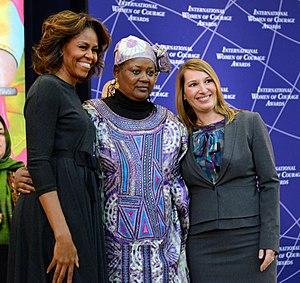
Fatimata Touré est une militante sociale, au Mali, qui agit pour la défense des droits des femmes. Elle dirige le forum régional pour la réconciliation et la paix à Gao. Elle est également à la tête du Groupe de Recherche, d’Étude, de Formation Femme-Action, qui lutte aussi contre la fistule. Pendant l'occupation du Mali, en 2012 et 2013, elle aide les patientes atteintes de fistule en soin à l'hôpital de Gao à déménager et trouver de l'aide médicale : en effet l'hôpital a été attaqué par les extrémistes. Elle fournit également un abri aux femmes victimes de mariage forcés et de viols.